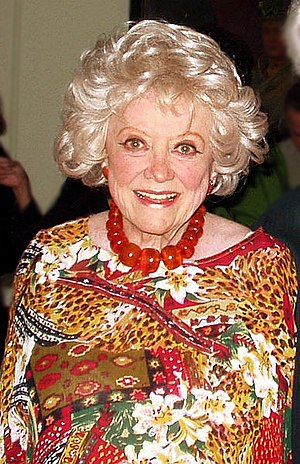
Phyllis Diller
Phyllis Diller i 2007.
Phyllis Ada Driver var en amerikansk skuespillerinde og komiker.